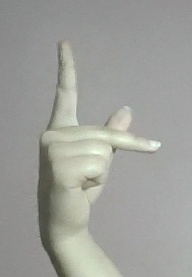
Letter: dha